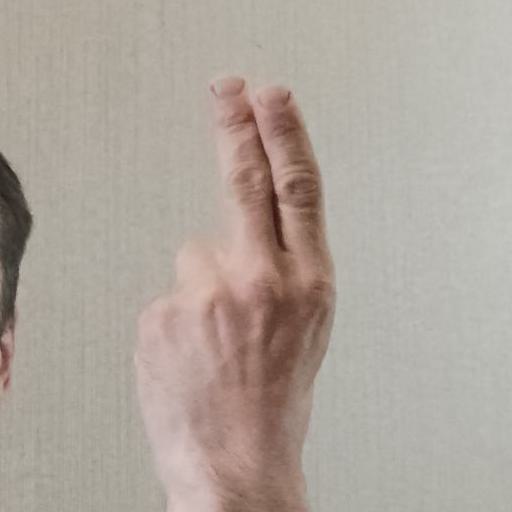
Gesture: two_up_inverted